Lawrence Township, Clearfield County, Pennsylvania

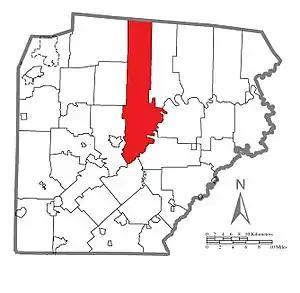
Location of the newly proposed municipality in Clearfield County in the year 2020.

According to the United States Census Bureau, the township has a total area of , of which is land and (0.72%) is water.